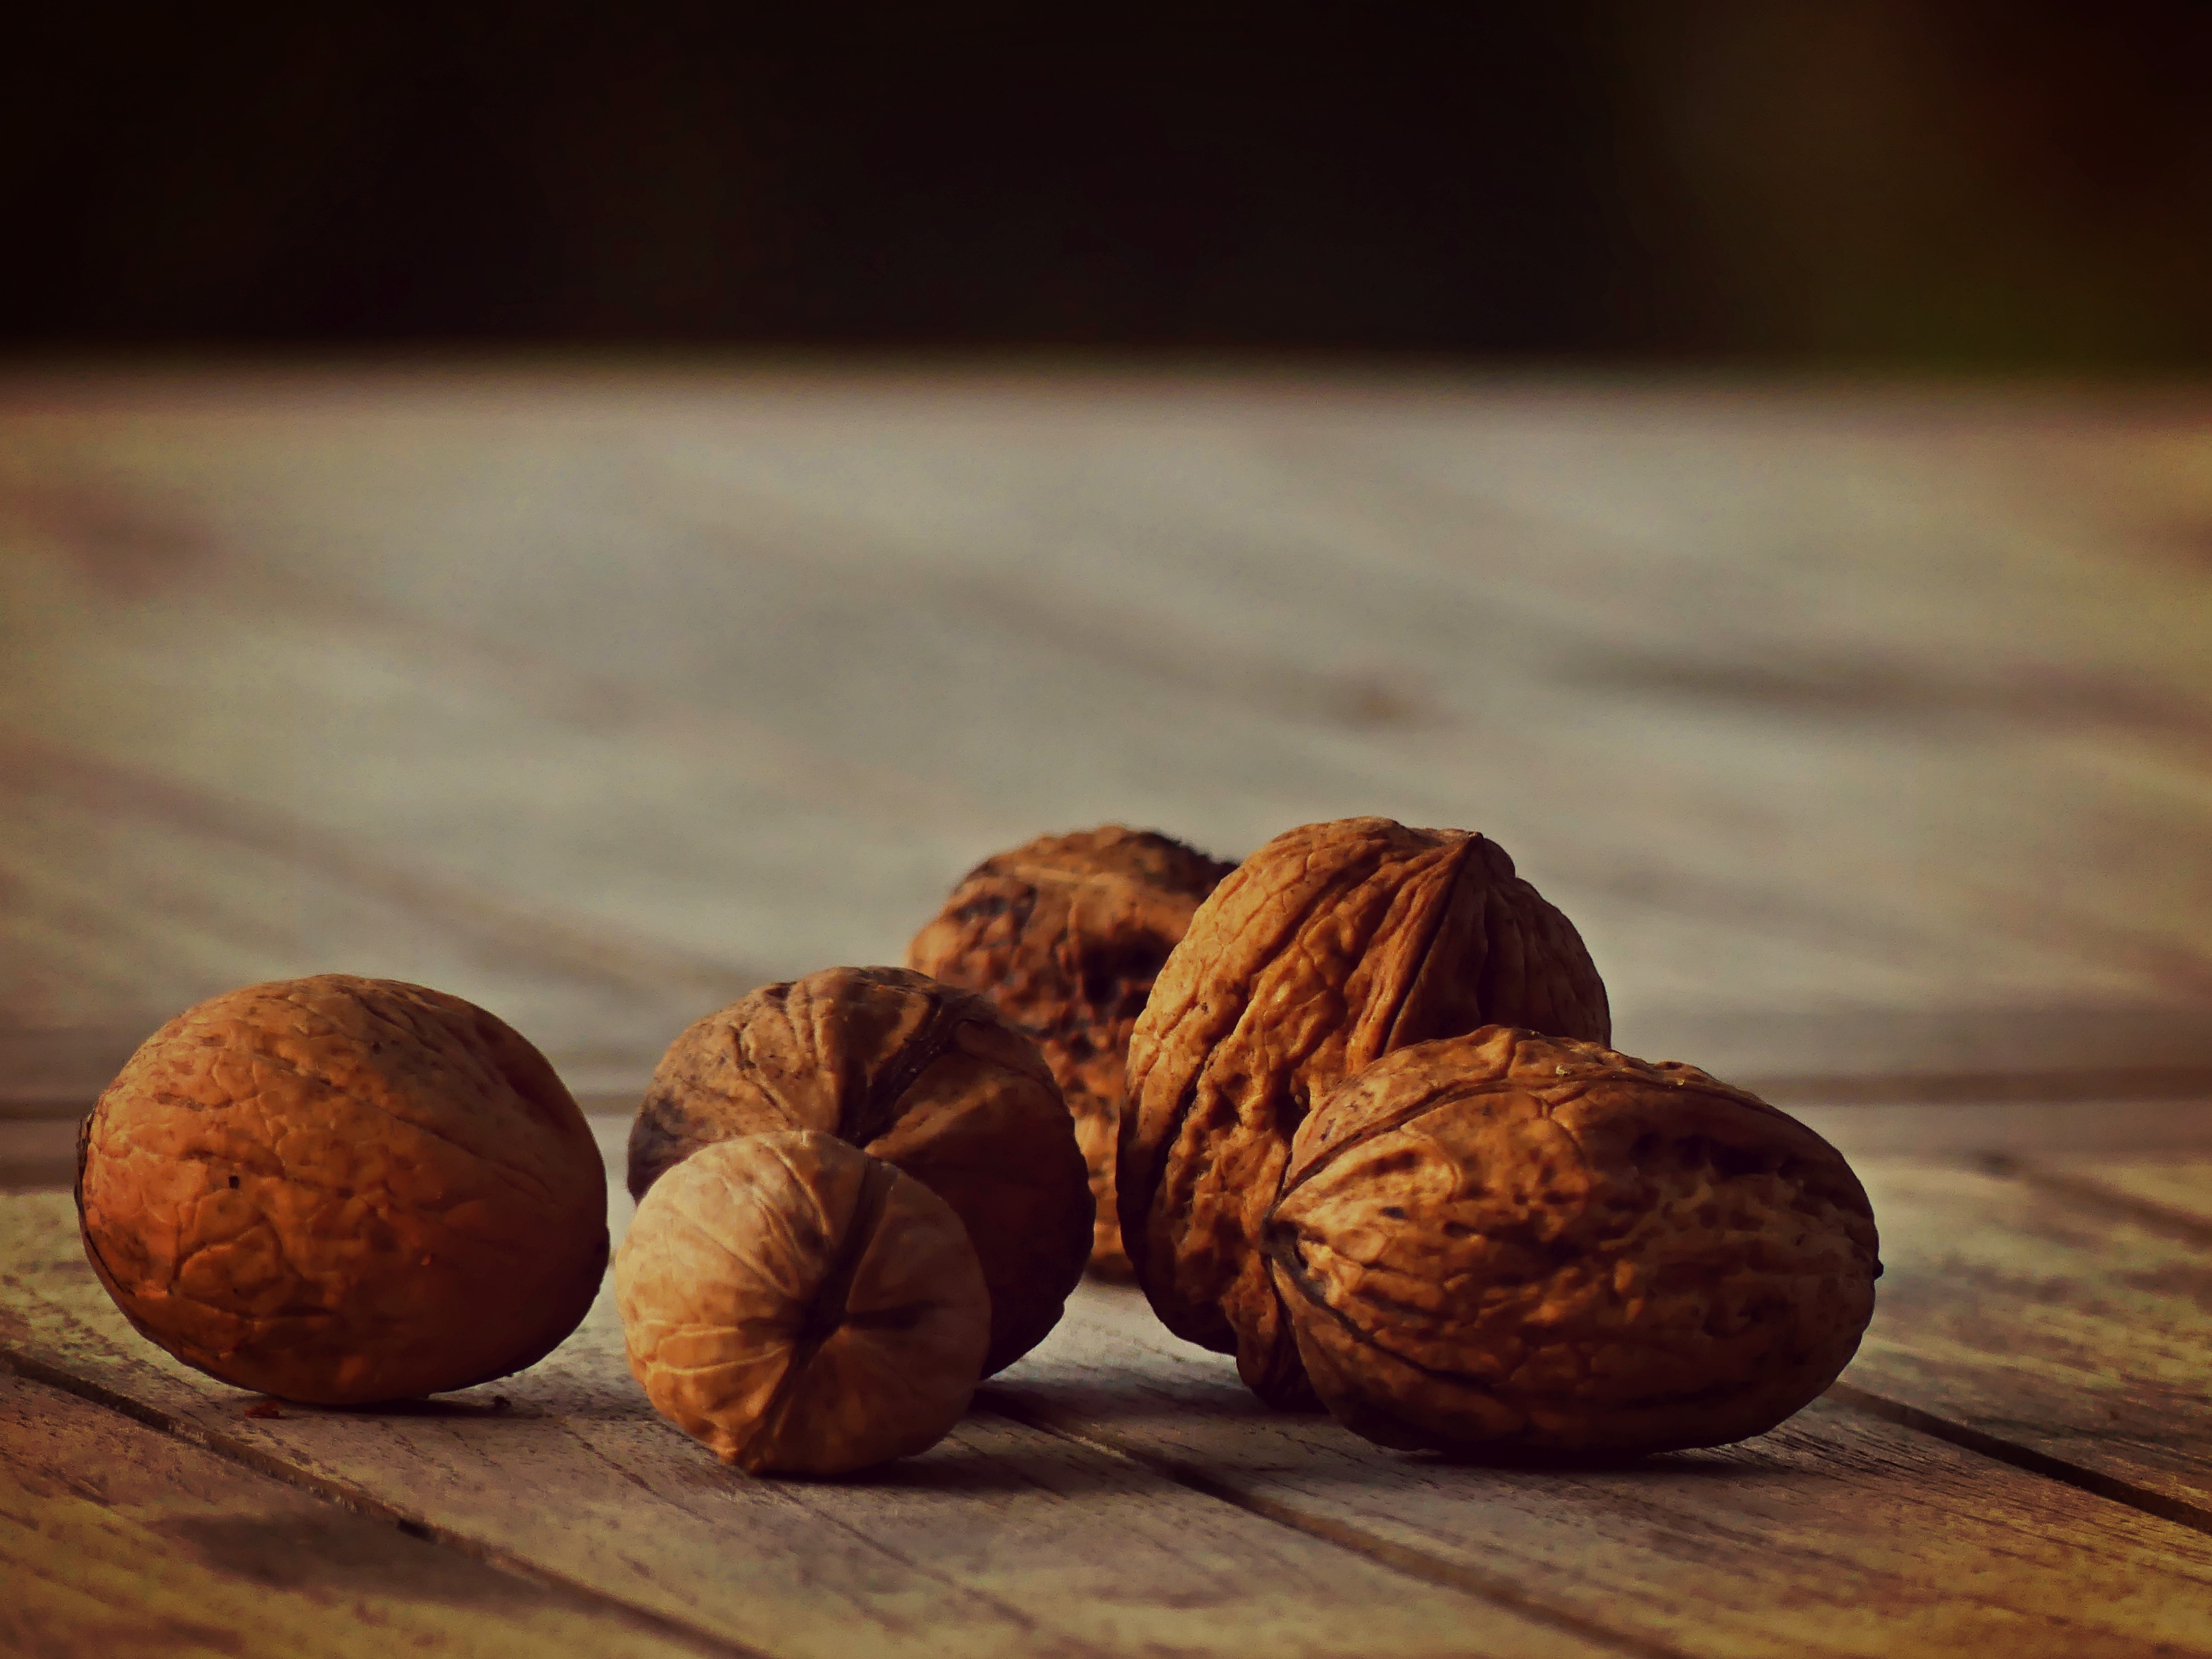
nature, wood, feed, food, produce, nut, baking, healthy, close, eat, delicious, shell, close up, nuts, fruit bowl, nutrition, vegan, vegetarian, of course, tree fruit, sweetness, hazelnut, walnuts, macro photography, flavor, flowering plant, nuts seeds, tree nuts